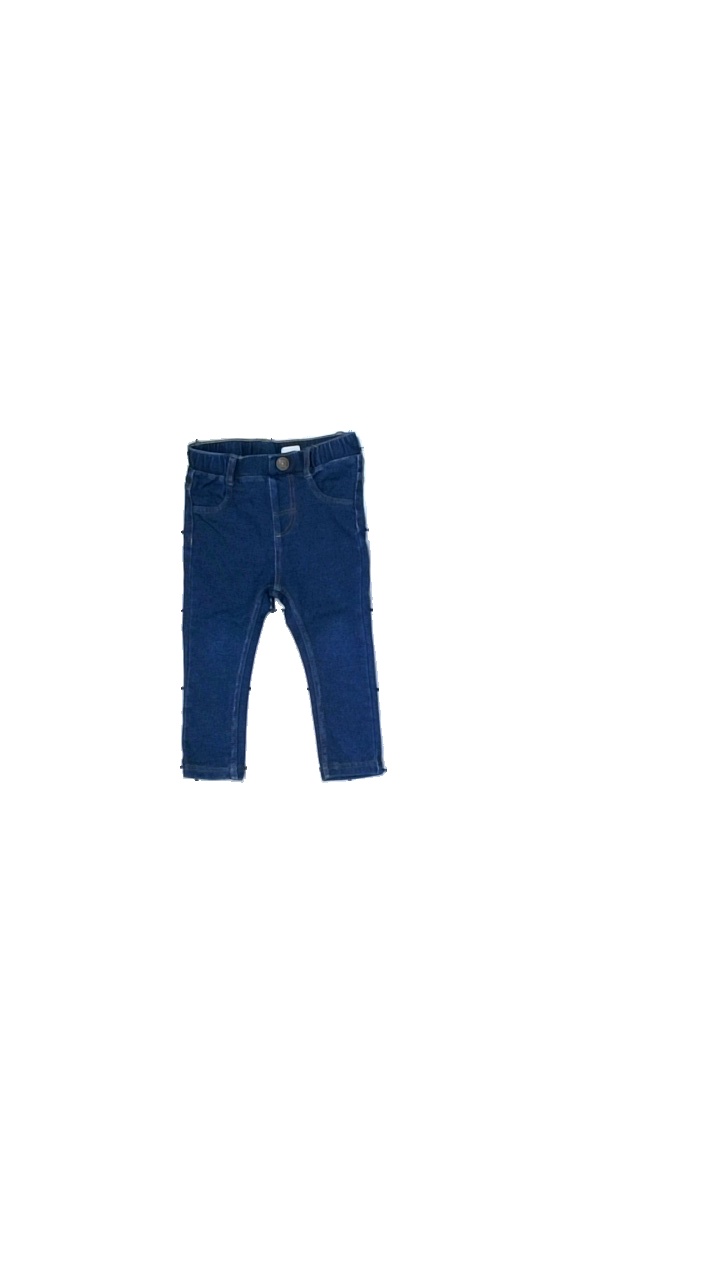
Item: Trousers (Children)
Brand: H&m
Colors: Blue
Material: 79% Cotton 21% Polyester
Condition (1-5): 5
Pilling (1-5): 5
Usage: Reuse
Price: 50-100